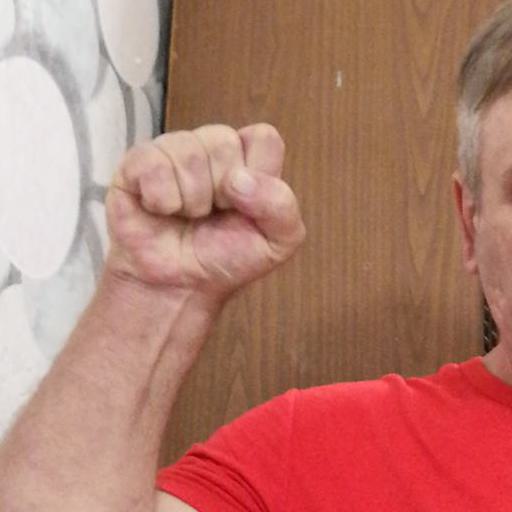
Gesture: fist